Kingdom of Nri

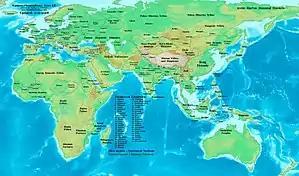
Eastern Hemisphere at the end of the 12th century CE showing Nri and other civilizations.

Author Onwuejeogwu suggested that Nri influence in Igboland may go back as far as the 12th century, and royal burials have been unearthed dating to at least the 9th century.